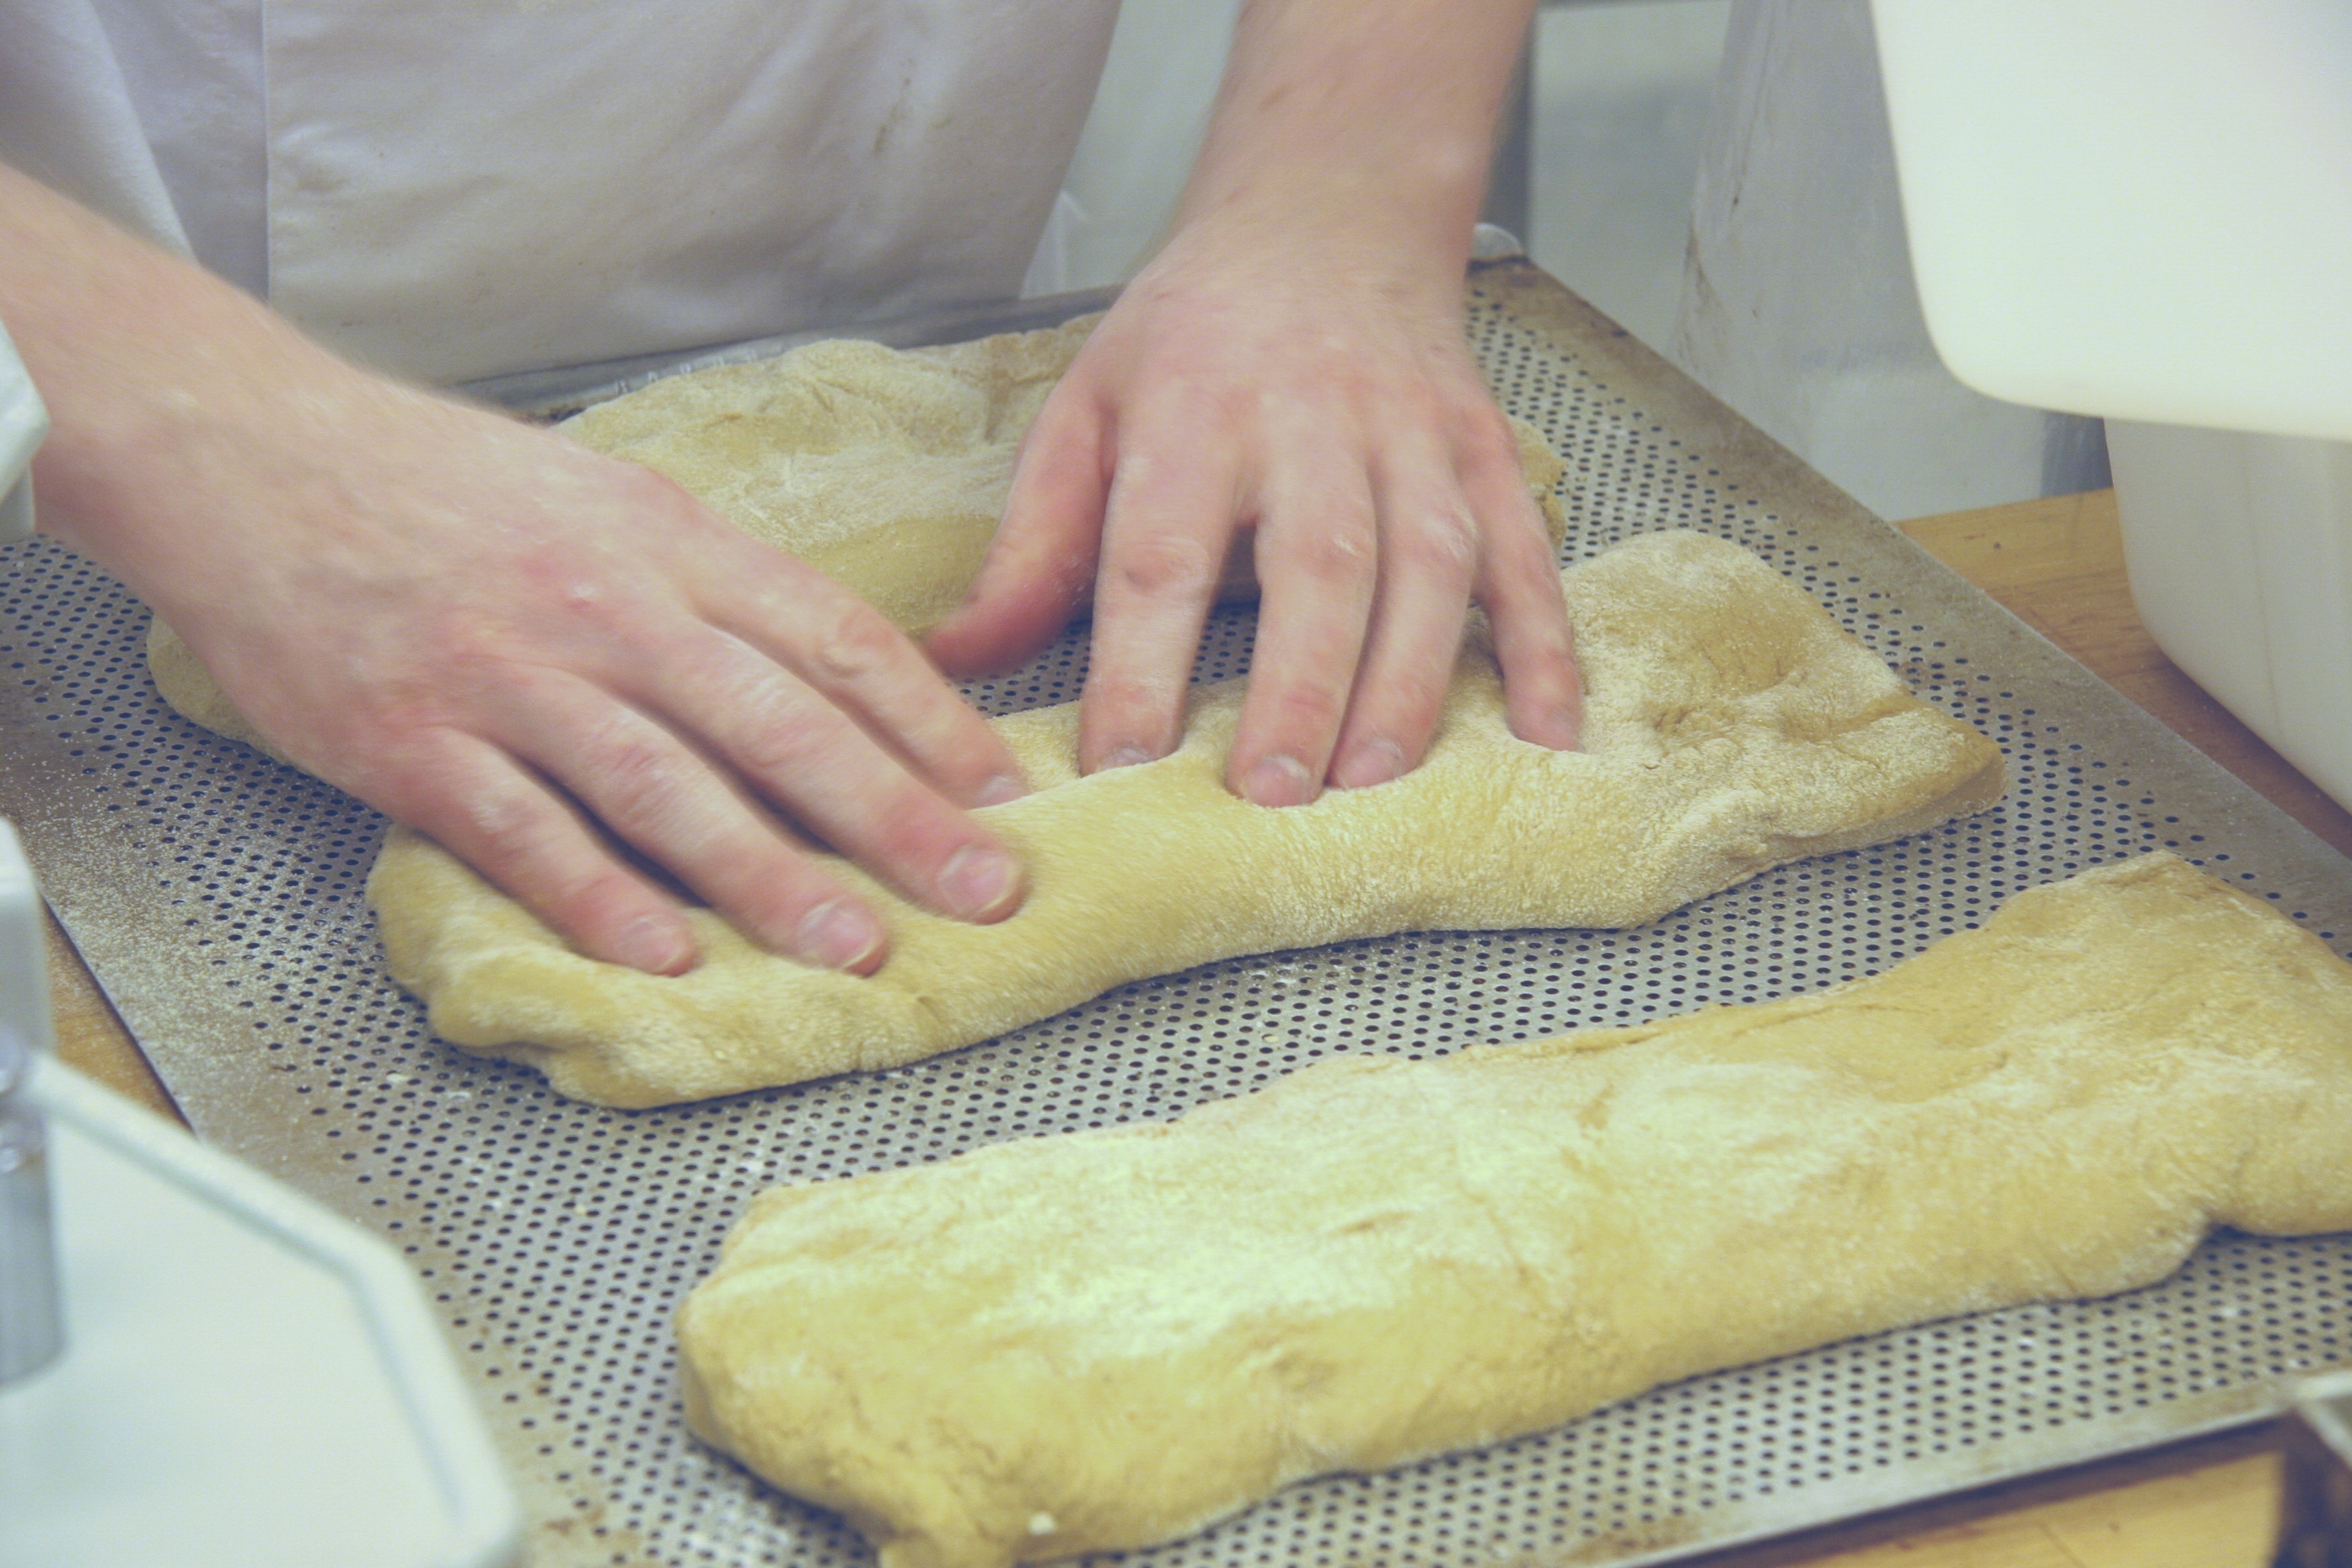
dish, food, cooking, produce, recipe, craft, breakfast, baking, dessert, cuisine, bread, dough, baked, dining, baker, beautiful, carving, ciabatta, production, oven, italian, baked goods, freshly baked, bakes bread